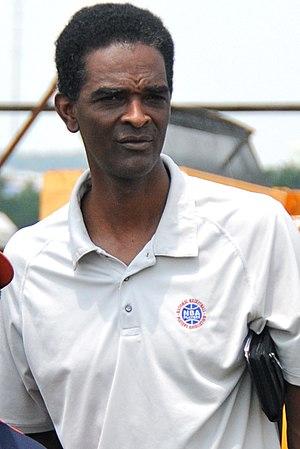
La NBA All-Rookie Team est une distinction annuelle remise par la NBA depuis la saison 1962-1963 aux meilleurs rookies de la saison régulière. Une seule équipe était nommée jusqu'en 1987-1988; depuis la saison 1988-1989, deux équipes sont désignées, la NBA All-Rookie First Team et la NBA All-Rookie Second Team. Les votants sont les entraîneurs des équipes NBA; ils ne peuvent pas voter pour les joueurs de leur propre équipe. Les joueurs reçoivent deux points pour chaque vote dans la First Team et un point pour chaque vote dans la Second Team. Les cinq joueurs ayant cumulé le plus de points composent alors la First Team, les cinq suivants composant alors la Second Team. En cas d'égalité pour la cinquième position pour chacune des équipes, les équipes comptent alors six joueurs. Le dernier cas d'égalité remonte à 2009, entre Rudy Fernández et D. J. Augustin. Il n'y a pas de respect exigé quant au poste occupé. Par exemple, la First Team comptait quatre ailiers et un meneur en 2008.
Ralph Lee Sampson, dit Ralph Sampson, né le 7 juillet 1960 à Harrisonburg, dans l'État de Virginie, est un basketteur américain.
La draft 1983 de la NBA a eu lieu le 28 juin 1983 à New York. Un total de 226 joueurs ont été sélectionnés en 10 tours par les 23 équipes qui composaient la ligue.